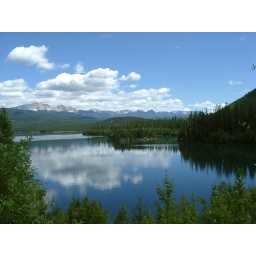
Puffy clouds are reflected in the water of Hungry Horse Reservoir.